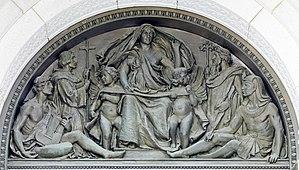
Le Thomas Jefferson Building est le plus ancien des trois bâtiments qui composent la Bibliothèque du Congrès des États-Unis. Il fait partie du complexe du Capitole des États-Unis, et est situé sur la First Street SE, entre Independence Avenue et East Capitol Street, à Washington.